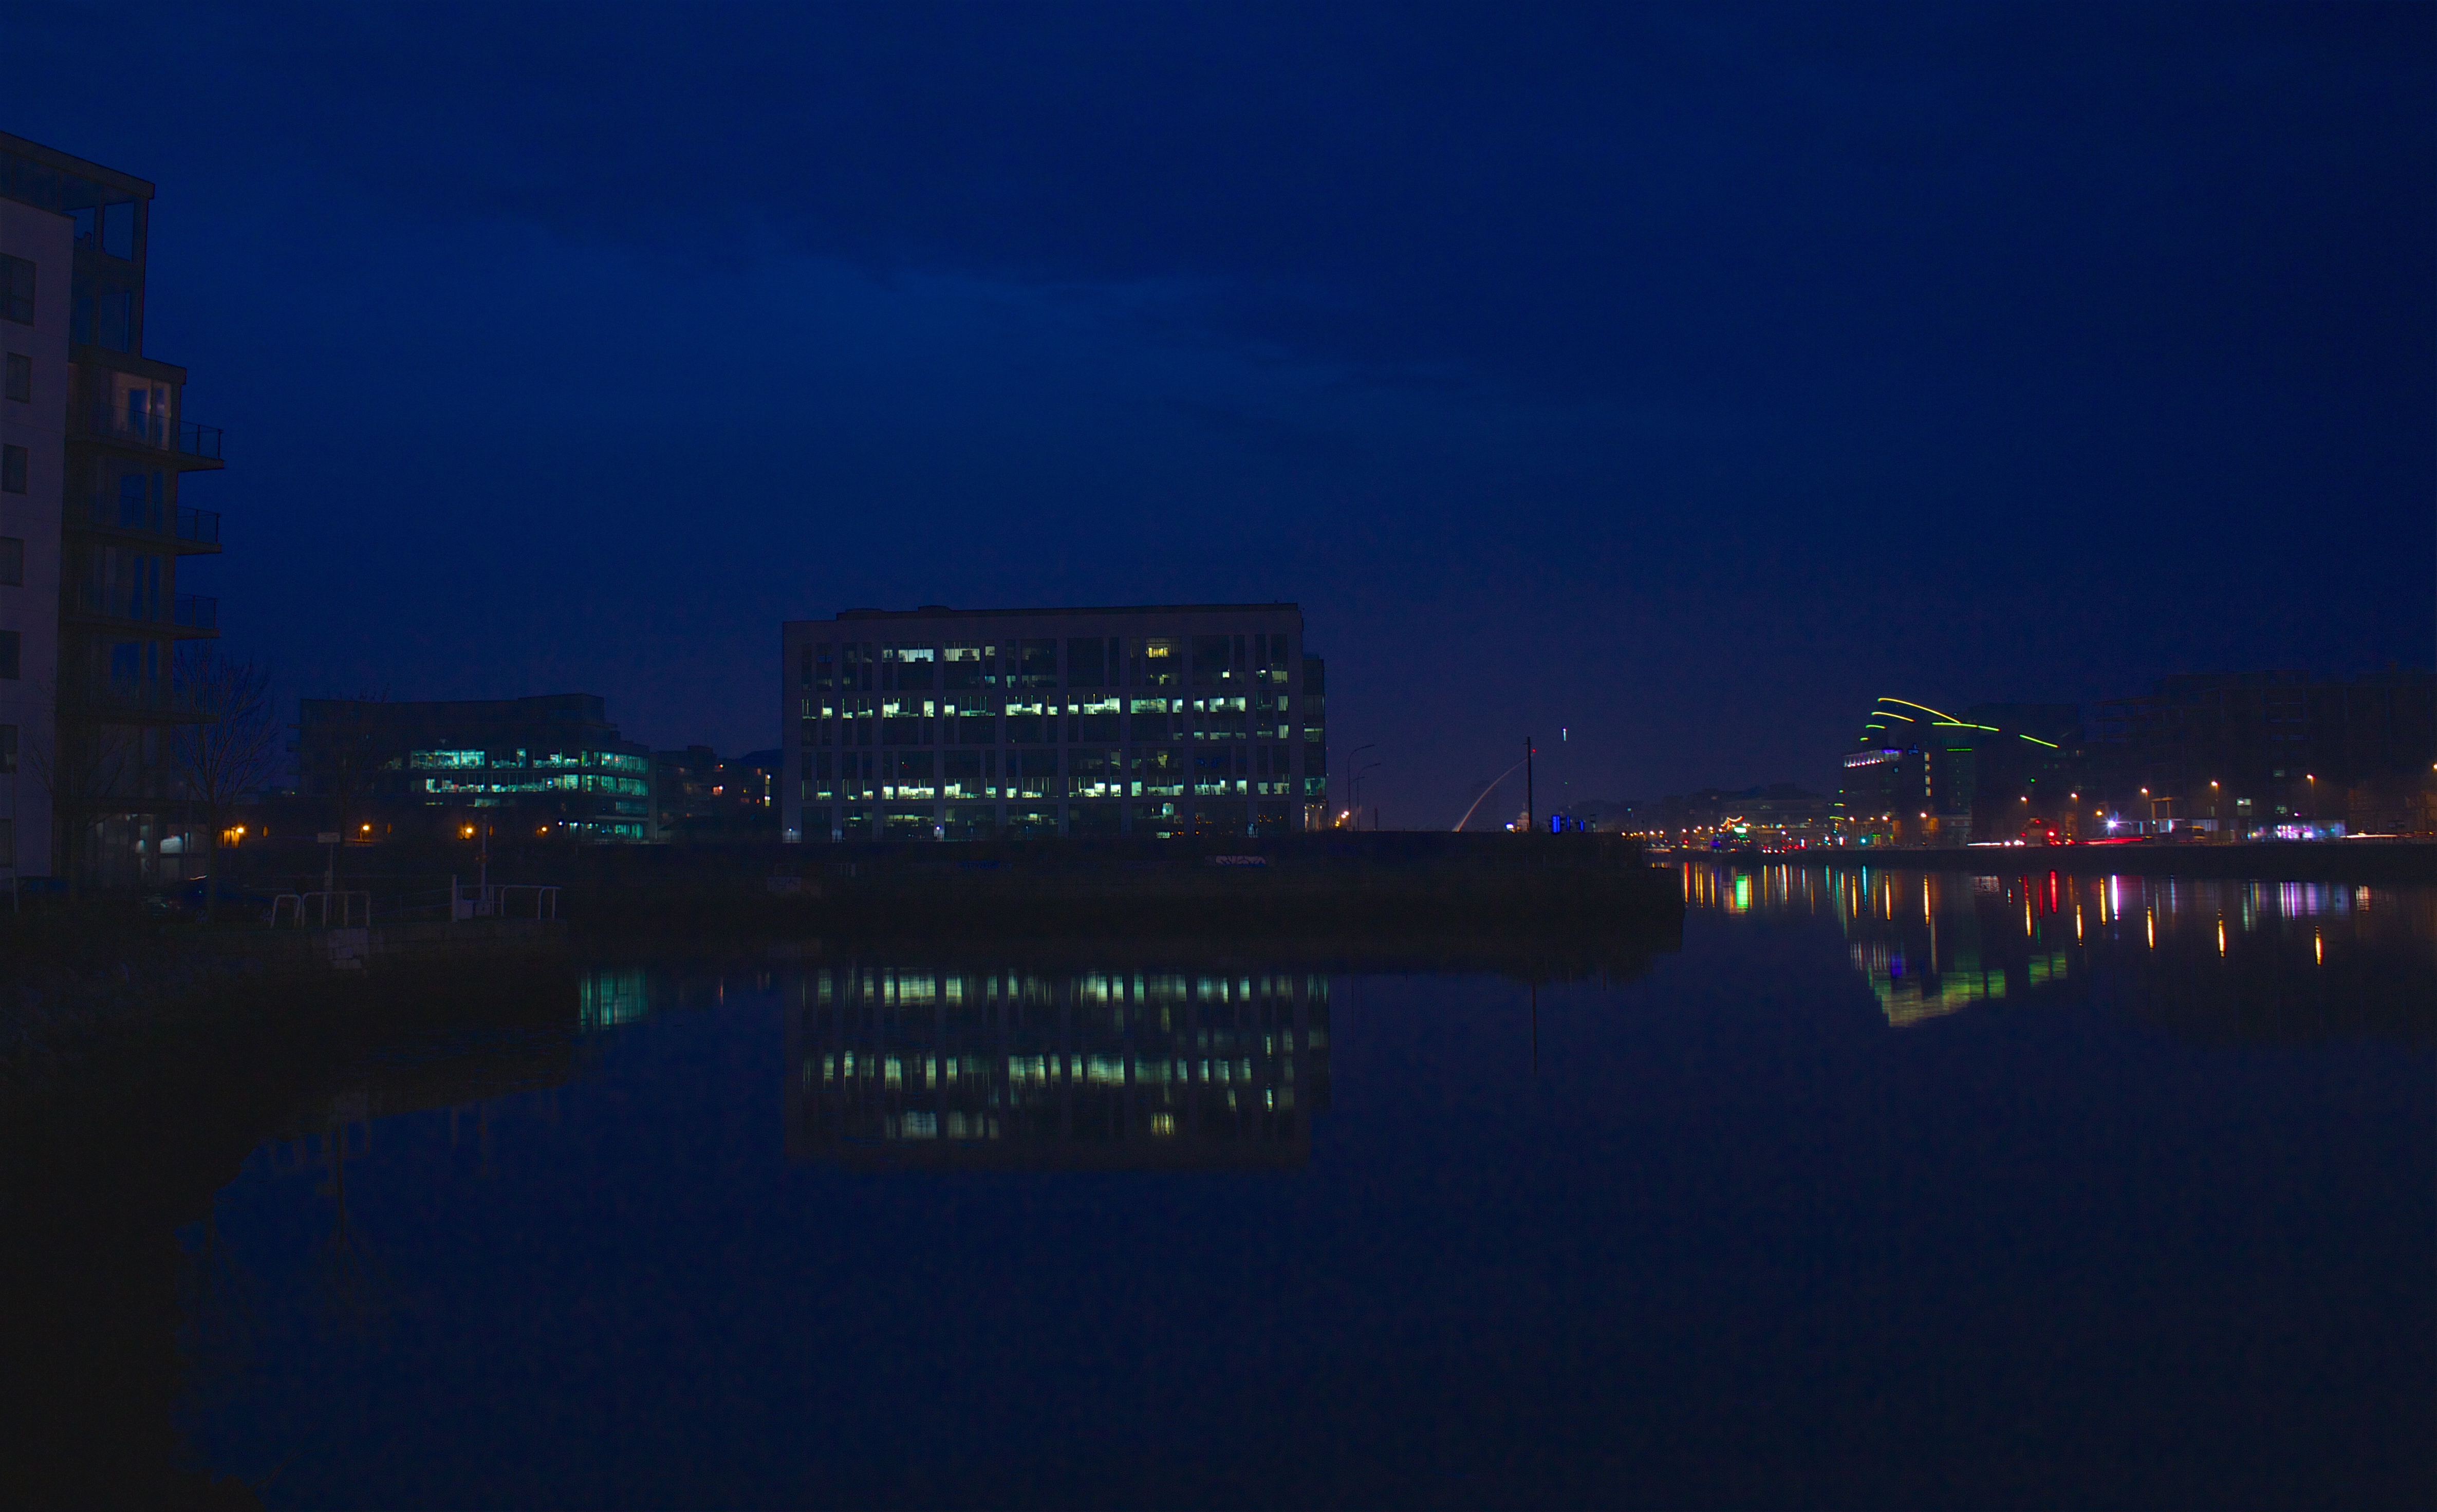
blue, sky, night, water, city, metropolitan area, landmark, reflection, light, cityscape, human settlement, urban area, architecture, metropolis, river, skyline, waterway, evening, midnight, downtown, dusk, tower block, sea, darkness, bridge, cloud, ocean, building, tower, channel